Austin Holyoake

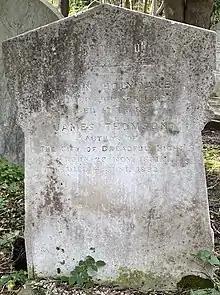
Grave of Austin Holyoake in Highgate Cemetery

In 1859, he assisted the founders of the Society for Promoting the Employment of Women in establishing the suitability of printing as an occupation for women. His employment by Bessie Parkes and Emily Faithfull for this purpose, helped to pave the way for Faithfull's Victoria Press at Great Coram Street, London, which opened in 1860.